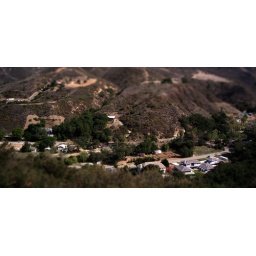
This was taken overlooking a couple houses in the canyon by my house.